Günterstal

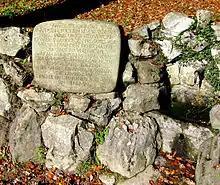
Denkmal mit Jägerbrunnen

During the Baden Revolution of 1848/49, Günterstal becomes the scene of a tragic battle. The neighboring village Horben is the operation base of Franz Sigel. Here his vanguard, led by Gustav Struve, they are met by the student Hermann Mors, who reports that Freiburg changed side on the 22 of April 1848 and now supports the partisans, and are waiting for the Freischärler (troops/irregulars) of Sigel. Disregarding the orders from Sigel, Struve takes his 400 men through the "Günterstal" towards the end of the valley. Here he is met with/by Baden Army. Struve hopes that the soldiers would change sides proved wrong. It comes to the Battle of Günterstal, the irregulars were put on the run and haunted till after Günterstal. In the battle, 20 irregulars and 3 soldiers died. Two of the soldiers are remembered with a memorial at the "Jägerbrunnen", which still can be visited today.